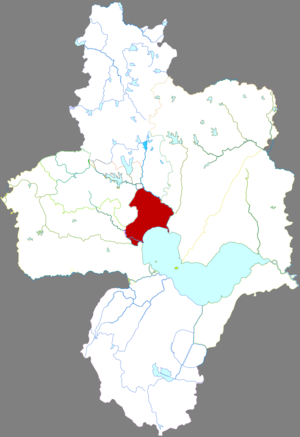
Le district de Baohe est une subdivision administrative de la province de l'Anhui en Chine. Il est placé sous la juridiction de la ville-préfecture de Hefei.